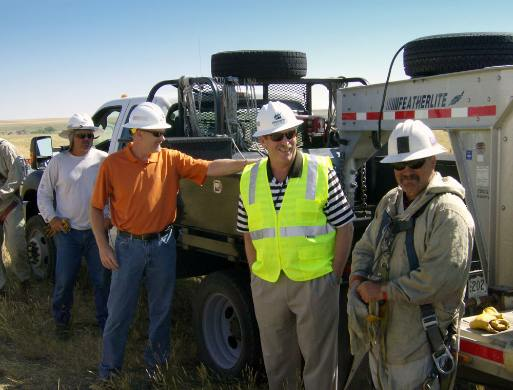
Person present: Yes